Ciutadella de Menorca Cathedral

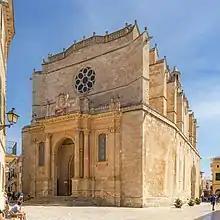
South-west view in 2022

The Cathedral-Basilica of Saint Mary is a Roman Catholic church in Ciutadella de Menorca, in the island of Menorca, in Balearic Islands, Spain. It was constructed from 1300 to 1362 in the Catalan Gothic style. It was sacked and desecrated at least twice, in 1558 by the Ottomans and in 1936 during the Spanish Civil War, and restored both times.